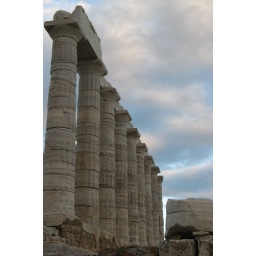
The base of a column in front of the complete columns along the south side of the Temple of Poseidon.